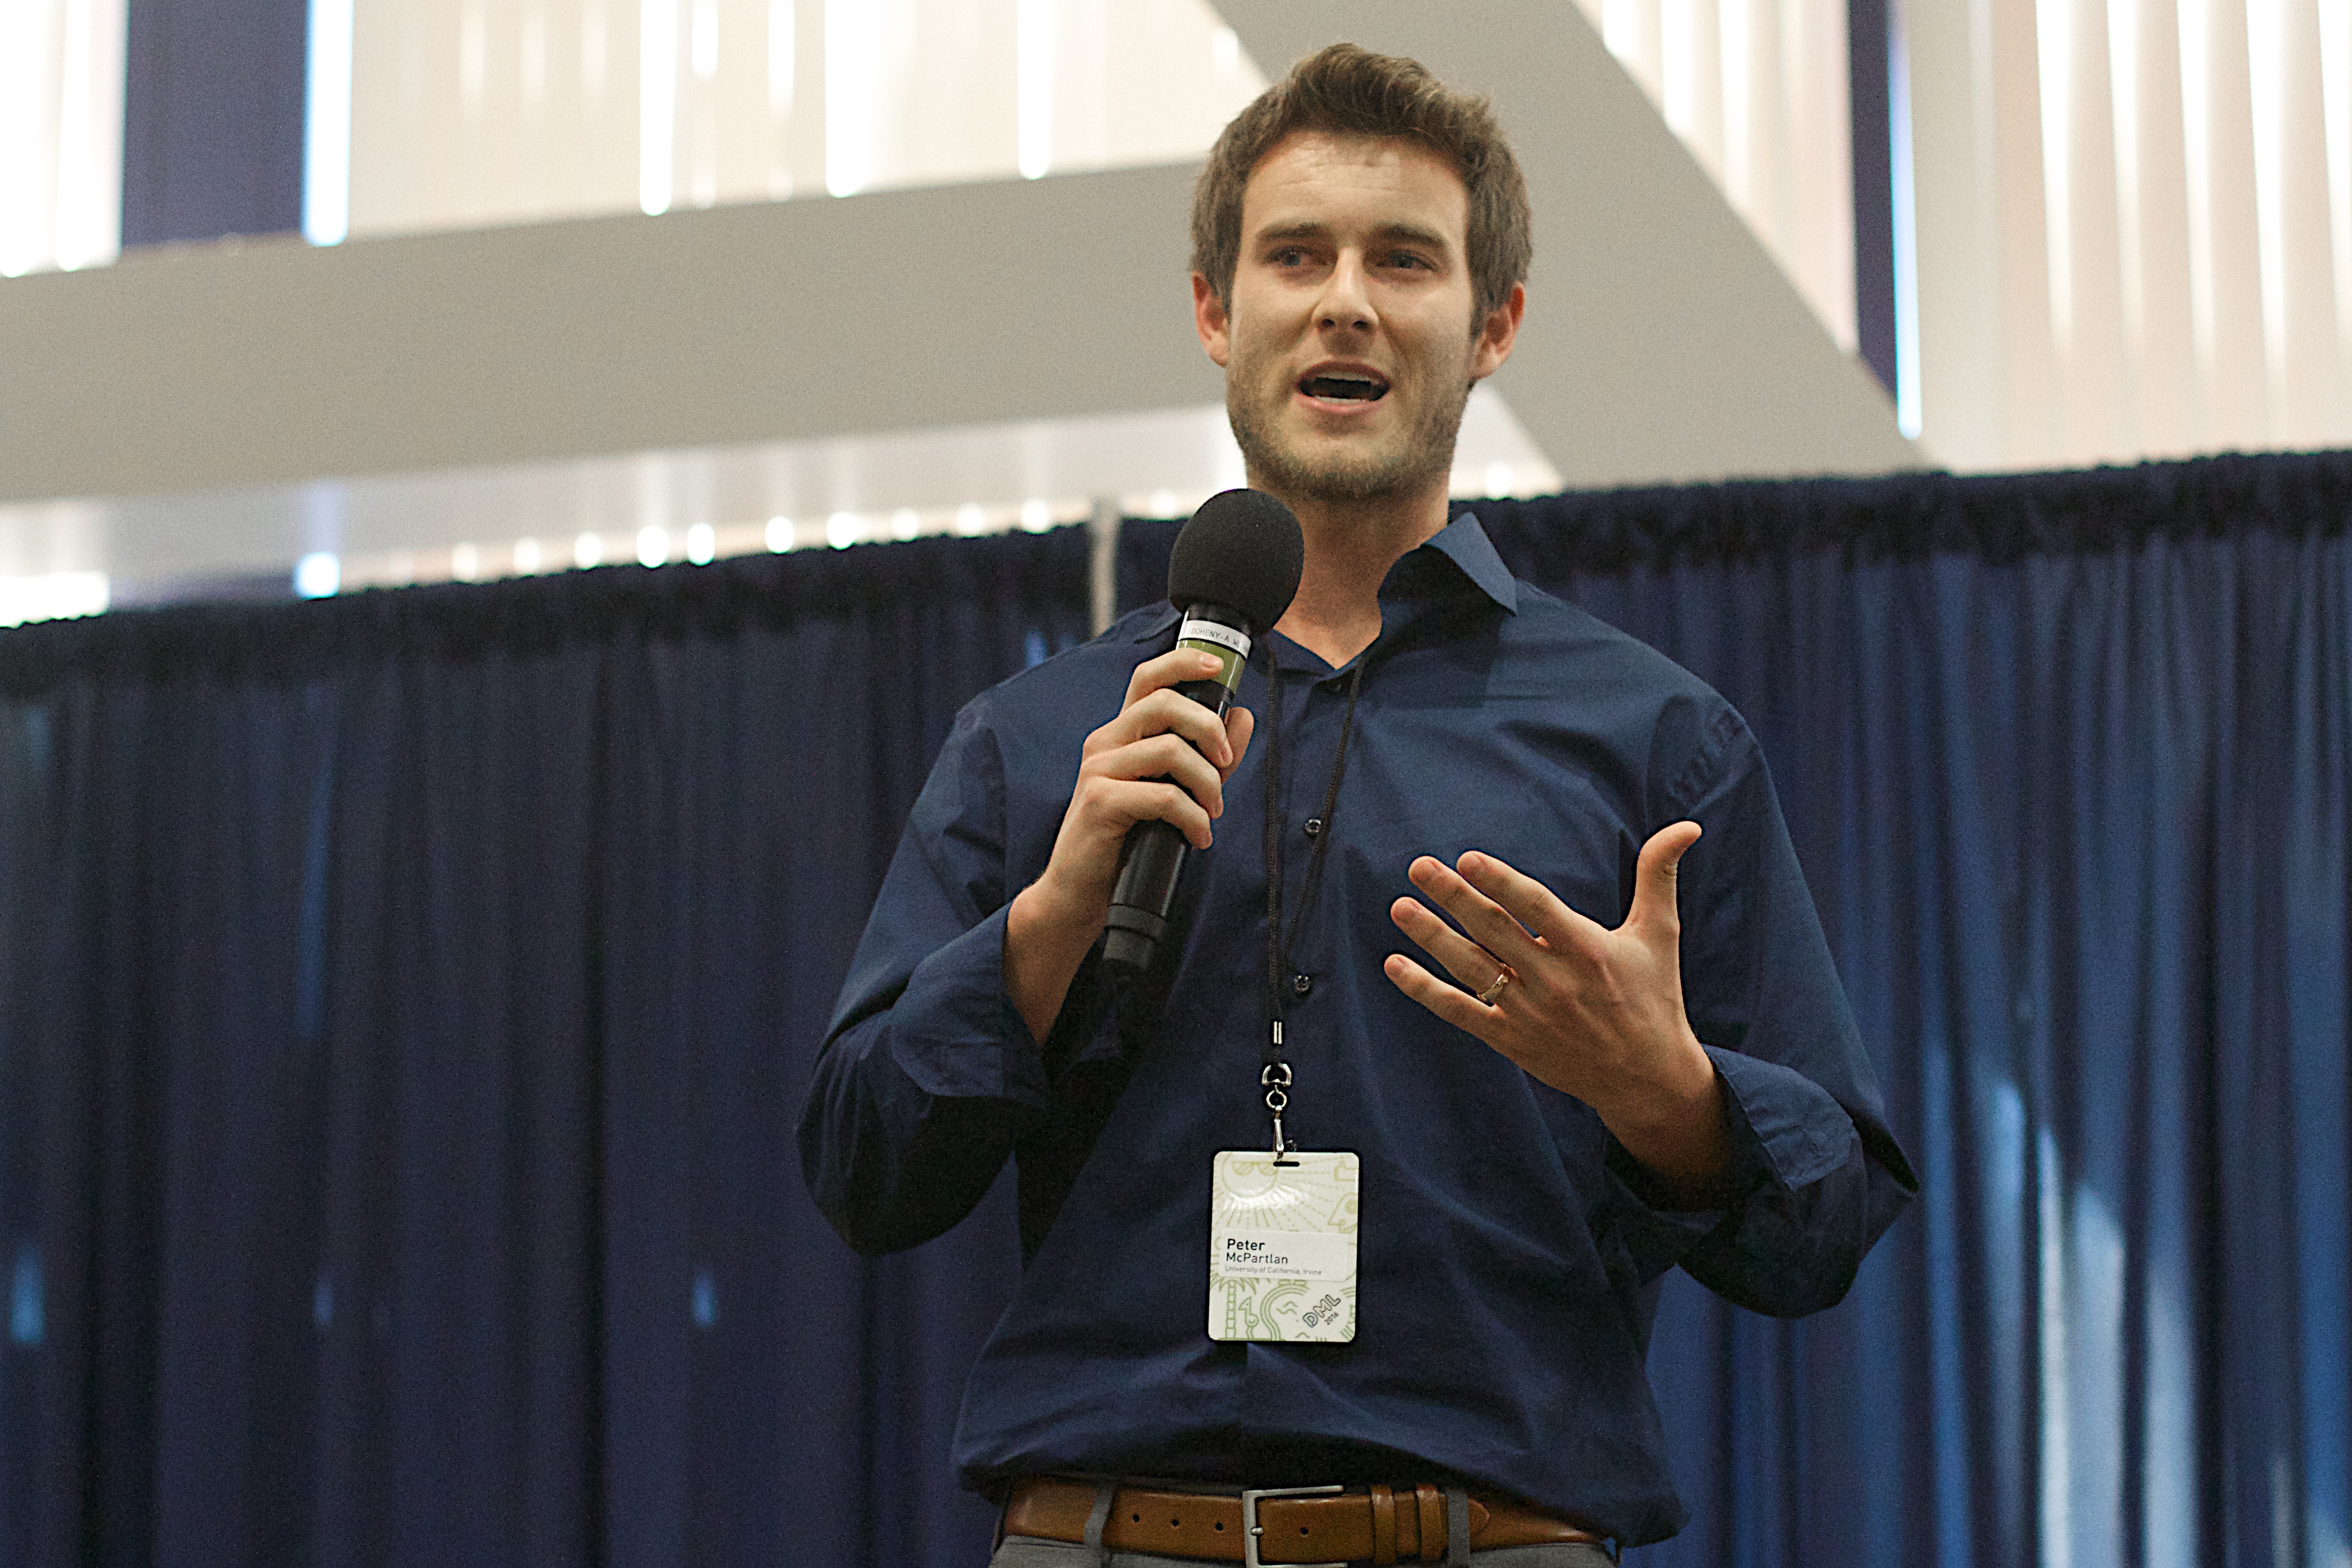
speech, 2016dml, official